Eva Hudečková

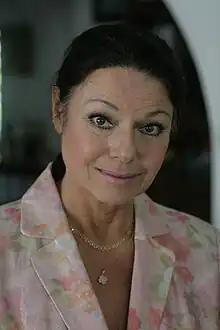
Eva Hudečková (2008)

She studied dramatic art at the Drama Faculty of the Academy of Performing Arts in Prague. She played many characters in the theatre and films and has won several awards. Since 1986 she has devoted herself to literature, she has written several film subjects, scripts and stories. Her film "O ztracené lásce" was screened by Czech television. Czech radio produced dramatisation of her book entitled "Bratříček Golem" (Little Brother Golem). Her husband is violinist Václav Hudeček.